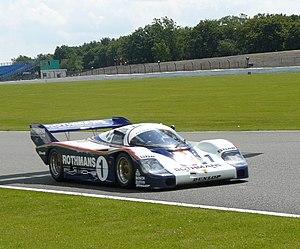
Le temps au tour du Nürburgring est une mesure parfois utilisée par des constructeurs automobiles pour tester leurs véhicules publiquement. Le record a été établi le 29 juin 2018 par une Porsche 919 Hybrid Evo sur le circuit complet de 20,832 m en 5 min 19 s 546. Cette voiture ne répondait toutefois à aucune catégorie sportive existante et n'a pas eu lieu durant une compétition officielle. Le record d'une voiture de course a été établi en 1983 par une Porsche 956 sur le circuit complet de 20,832 m en 6 min 11 s 13.
La Porsche 956 fut créée en 1981 pour concourir l'année suivante dans le nouveau championnat du monde Groupe C.